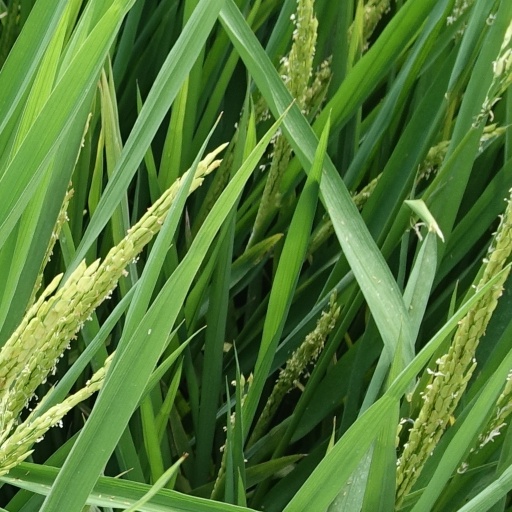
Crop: rice